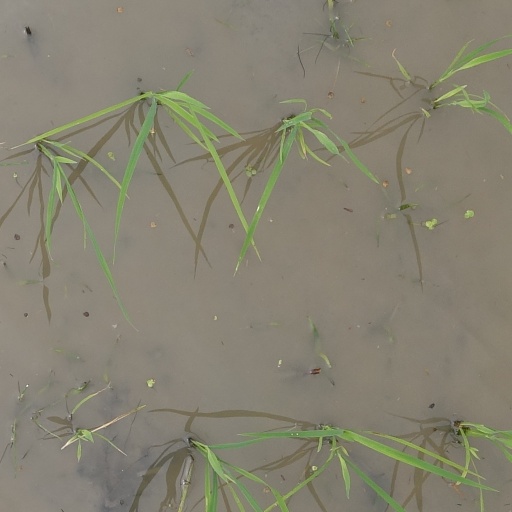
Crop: rice